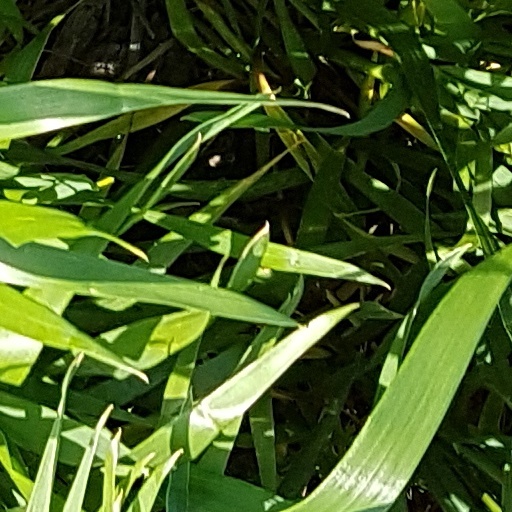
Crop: wheat